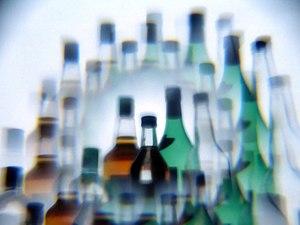
Les filtres utilisés en photographie ou en cinématographie permettent d'ajuster la température de couleur, de compenser l'exposition, de créer des effets optiques simples.